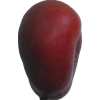
Label: nectarine_flat